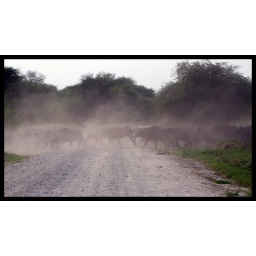
Several hundred Water Buffalo cross the road in a dead run. Okavango Delta, Botswana